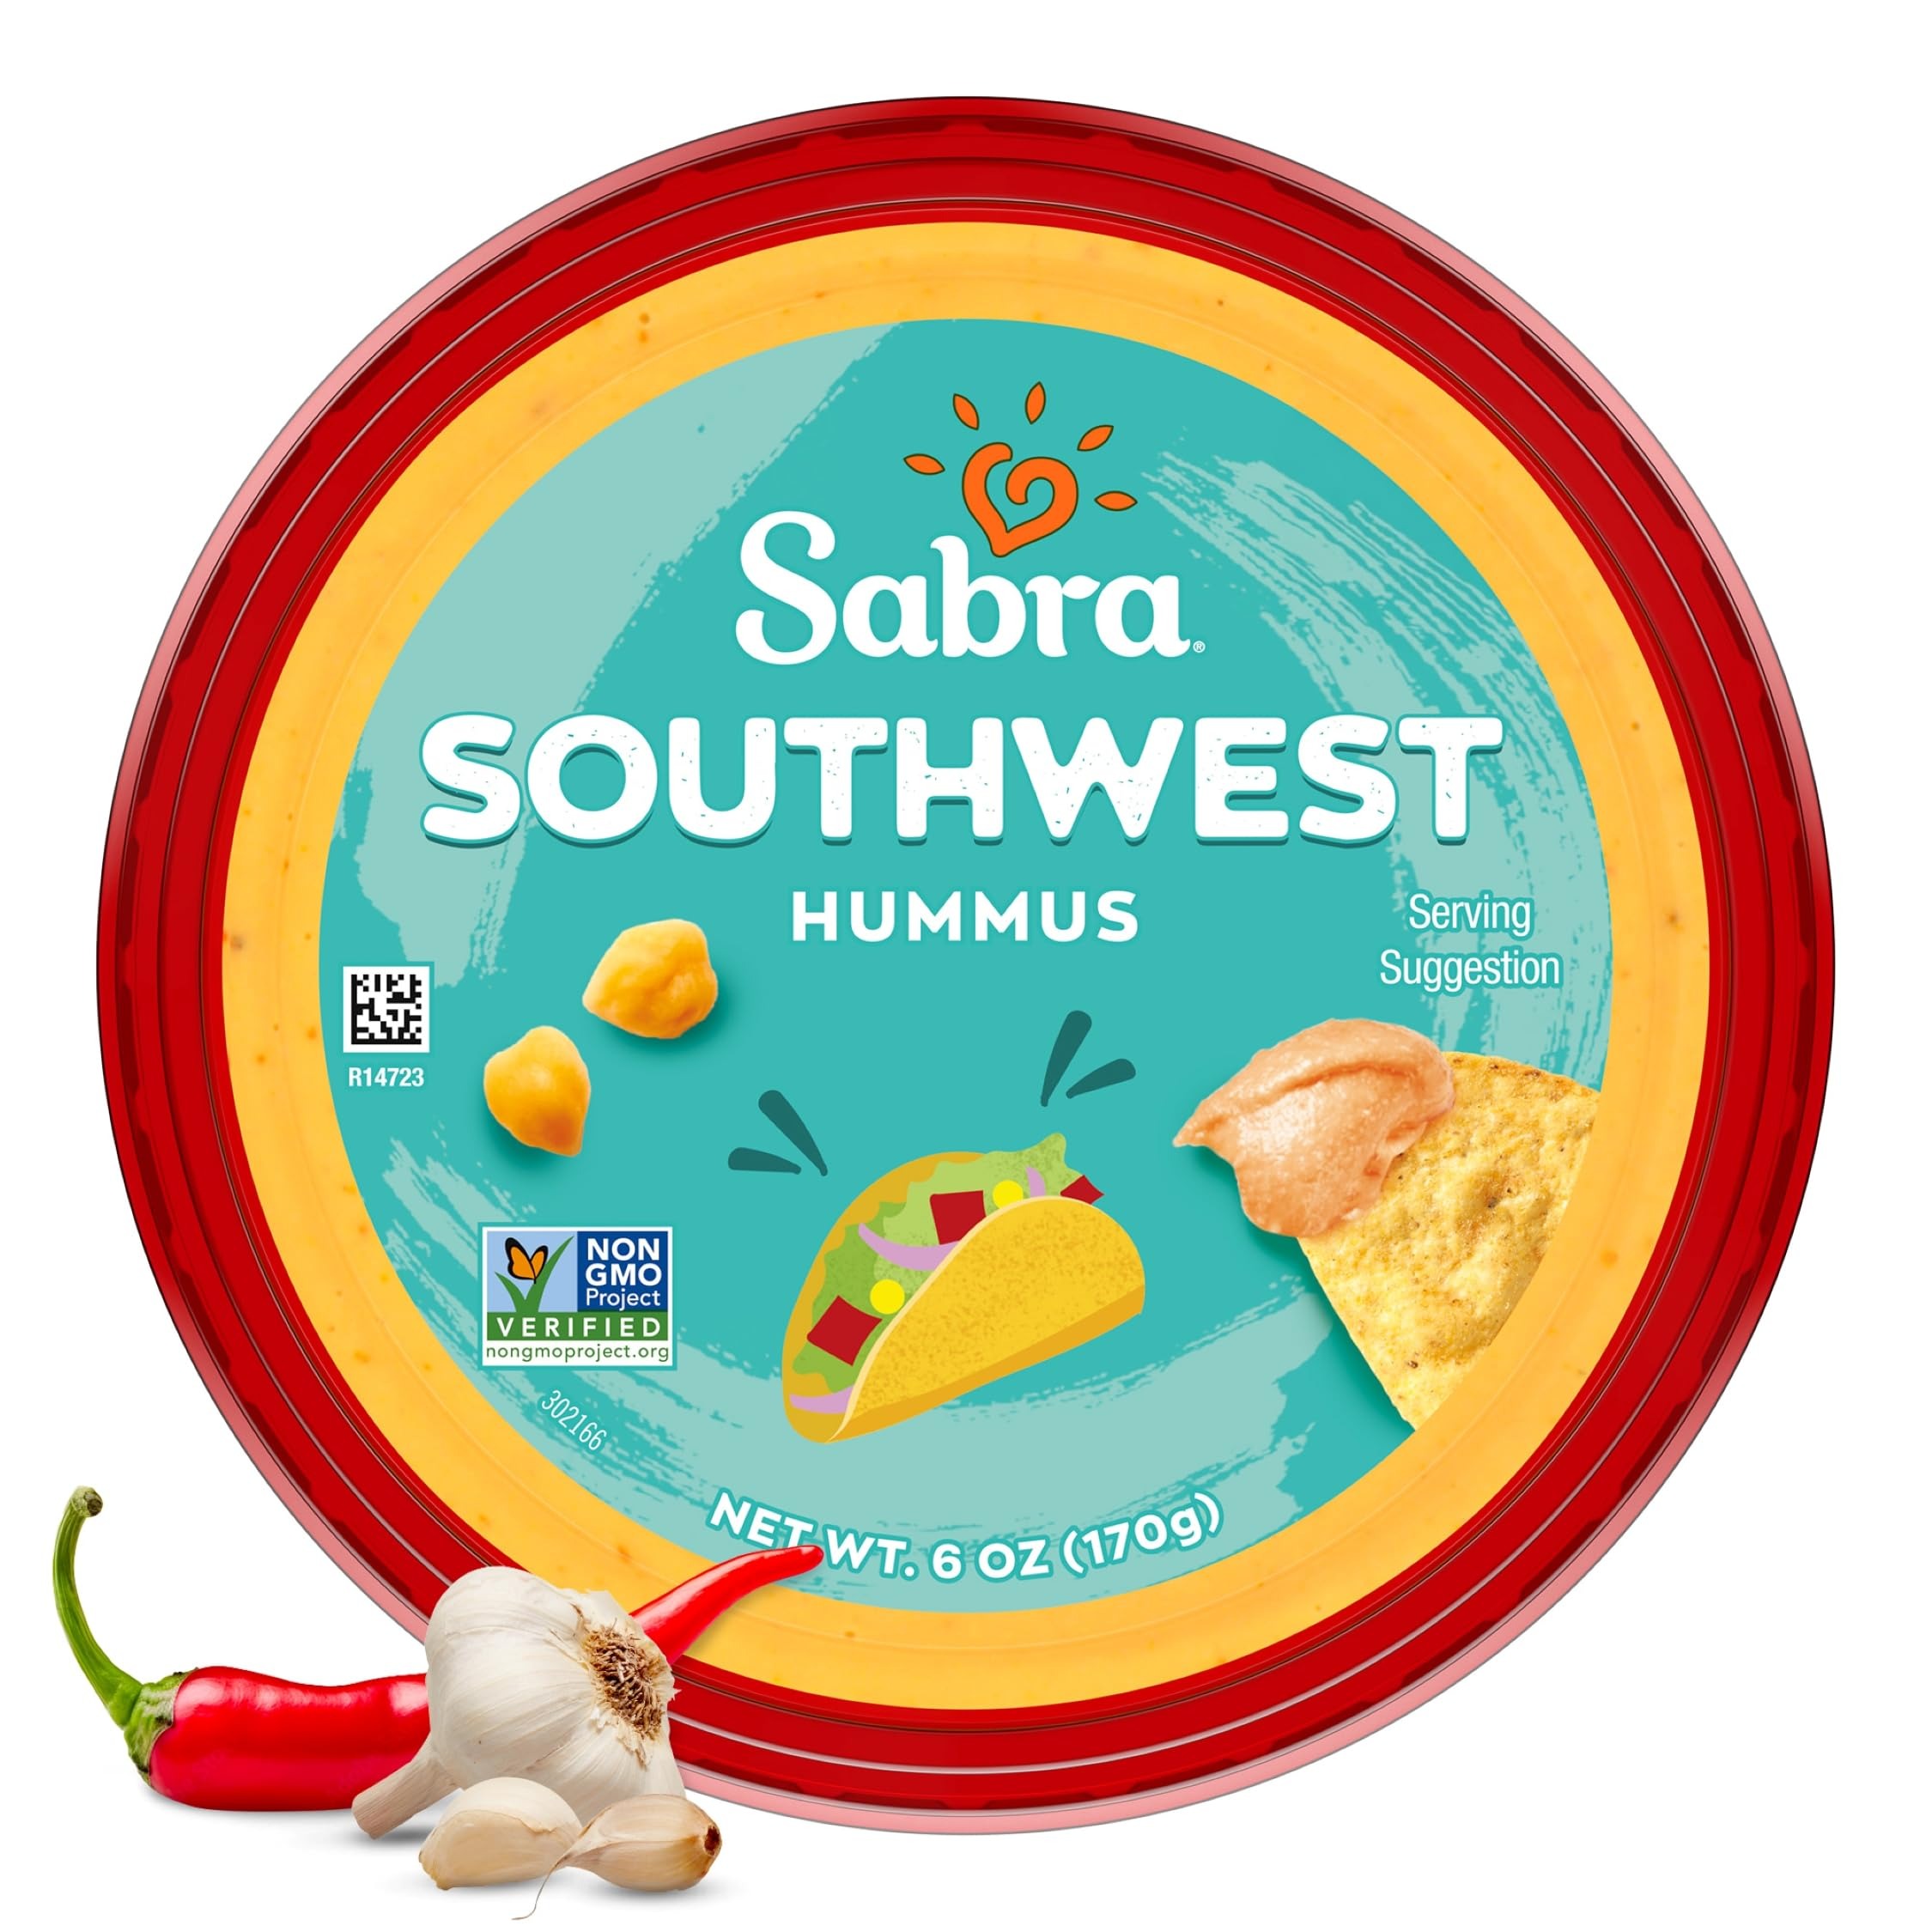
Item Name: Sabra Southwest Inspired Hummus Dip for Snacking and Sharing, 6 Oz - Great Hummus for Spread, Snacks & Lunches - Non-GMO, Dairy-Free, Vegan, Vegetarian, Kosher & Gluten-Free
Bullet Point 1: Sabra Southwest Inspired Hummus Dip: Think TACO! Our Southwest Inspired Hummus is made with actual taco seasoning, delivering a delicious flavor mix of garlic and chipotle. Its smooth, creamy texture makes this the perfect dip! Hummus Flavor: Southwest Inspired. Size: 6 oz tub.
Bullet Point 2: Delicious Flavors: Lime juice and chipotle peppers give our Southwest Inspired Hummus an exciting, zesty flavor. Combined with our flavorful blend of chickpeas, garlic, and creamy tahini, it’s smooth, tasty and satisfying – in more ways than one.
Bullet Point 3: Nourishing the Soul: Sabra is committed to uniting and delighting the world around planet-positive food. That's why we responsibly source all of our fresh chickpeas from Family Farmers in the Palouse region of the US Pacific Northwest (Idaho, Oregon, and Washington).
Bullet Point 4: Fresh-Tasting, Feel Good Food: We evaluate every single ingredient we use so you can feel good about snacking. Southwest Inspired Hummus is non-GMO, gluten free, kosher, vegan, and vegetarian.
Value: 6.0
Unit: Ounce

Price: 2.99